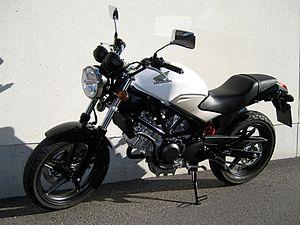
La VTR est un modèle de motocyclette du constructeur japonais Honda. Elle est déclinée en plusieurs cylindrées.